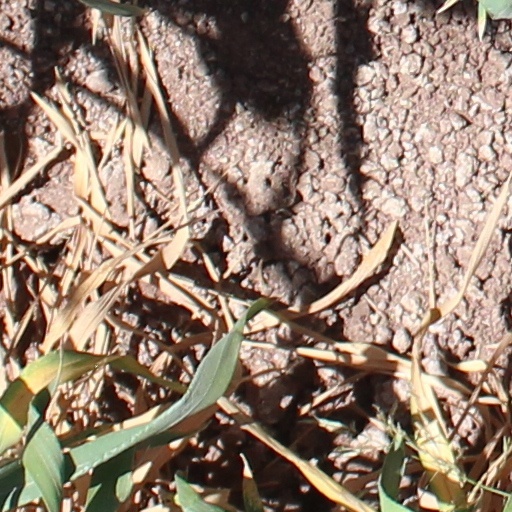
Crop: wheat